IFFHS World's Best Top Division Goal Scorer

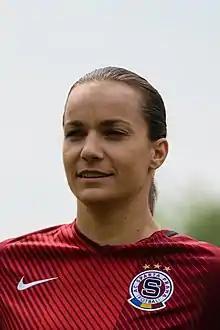
Lucie Martínková was the top women's goal scorer for club in 2021.

This award is given annually since 1997 to the player who scores the most goals in a league season (in a calendar year since 2020) in any of the top 60 leagues in the world (as ranked by IFFHS for that given year).